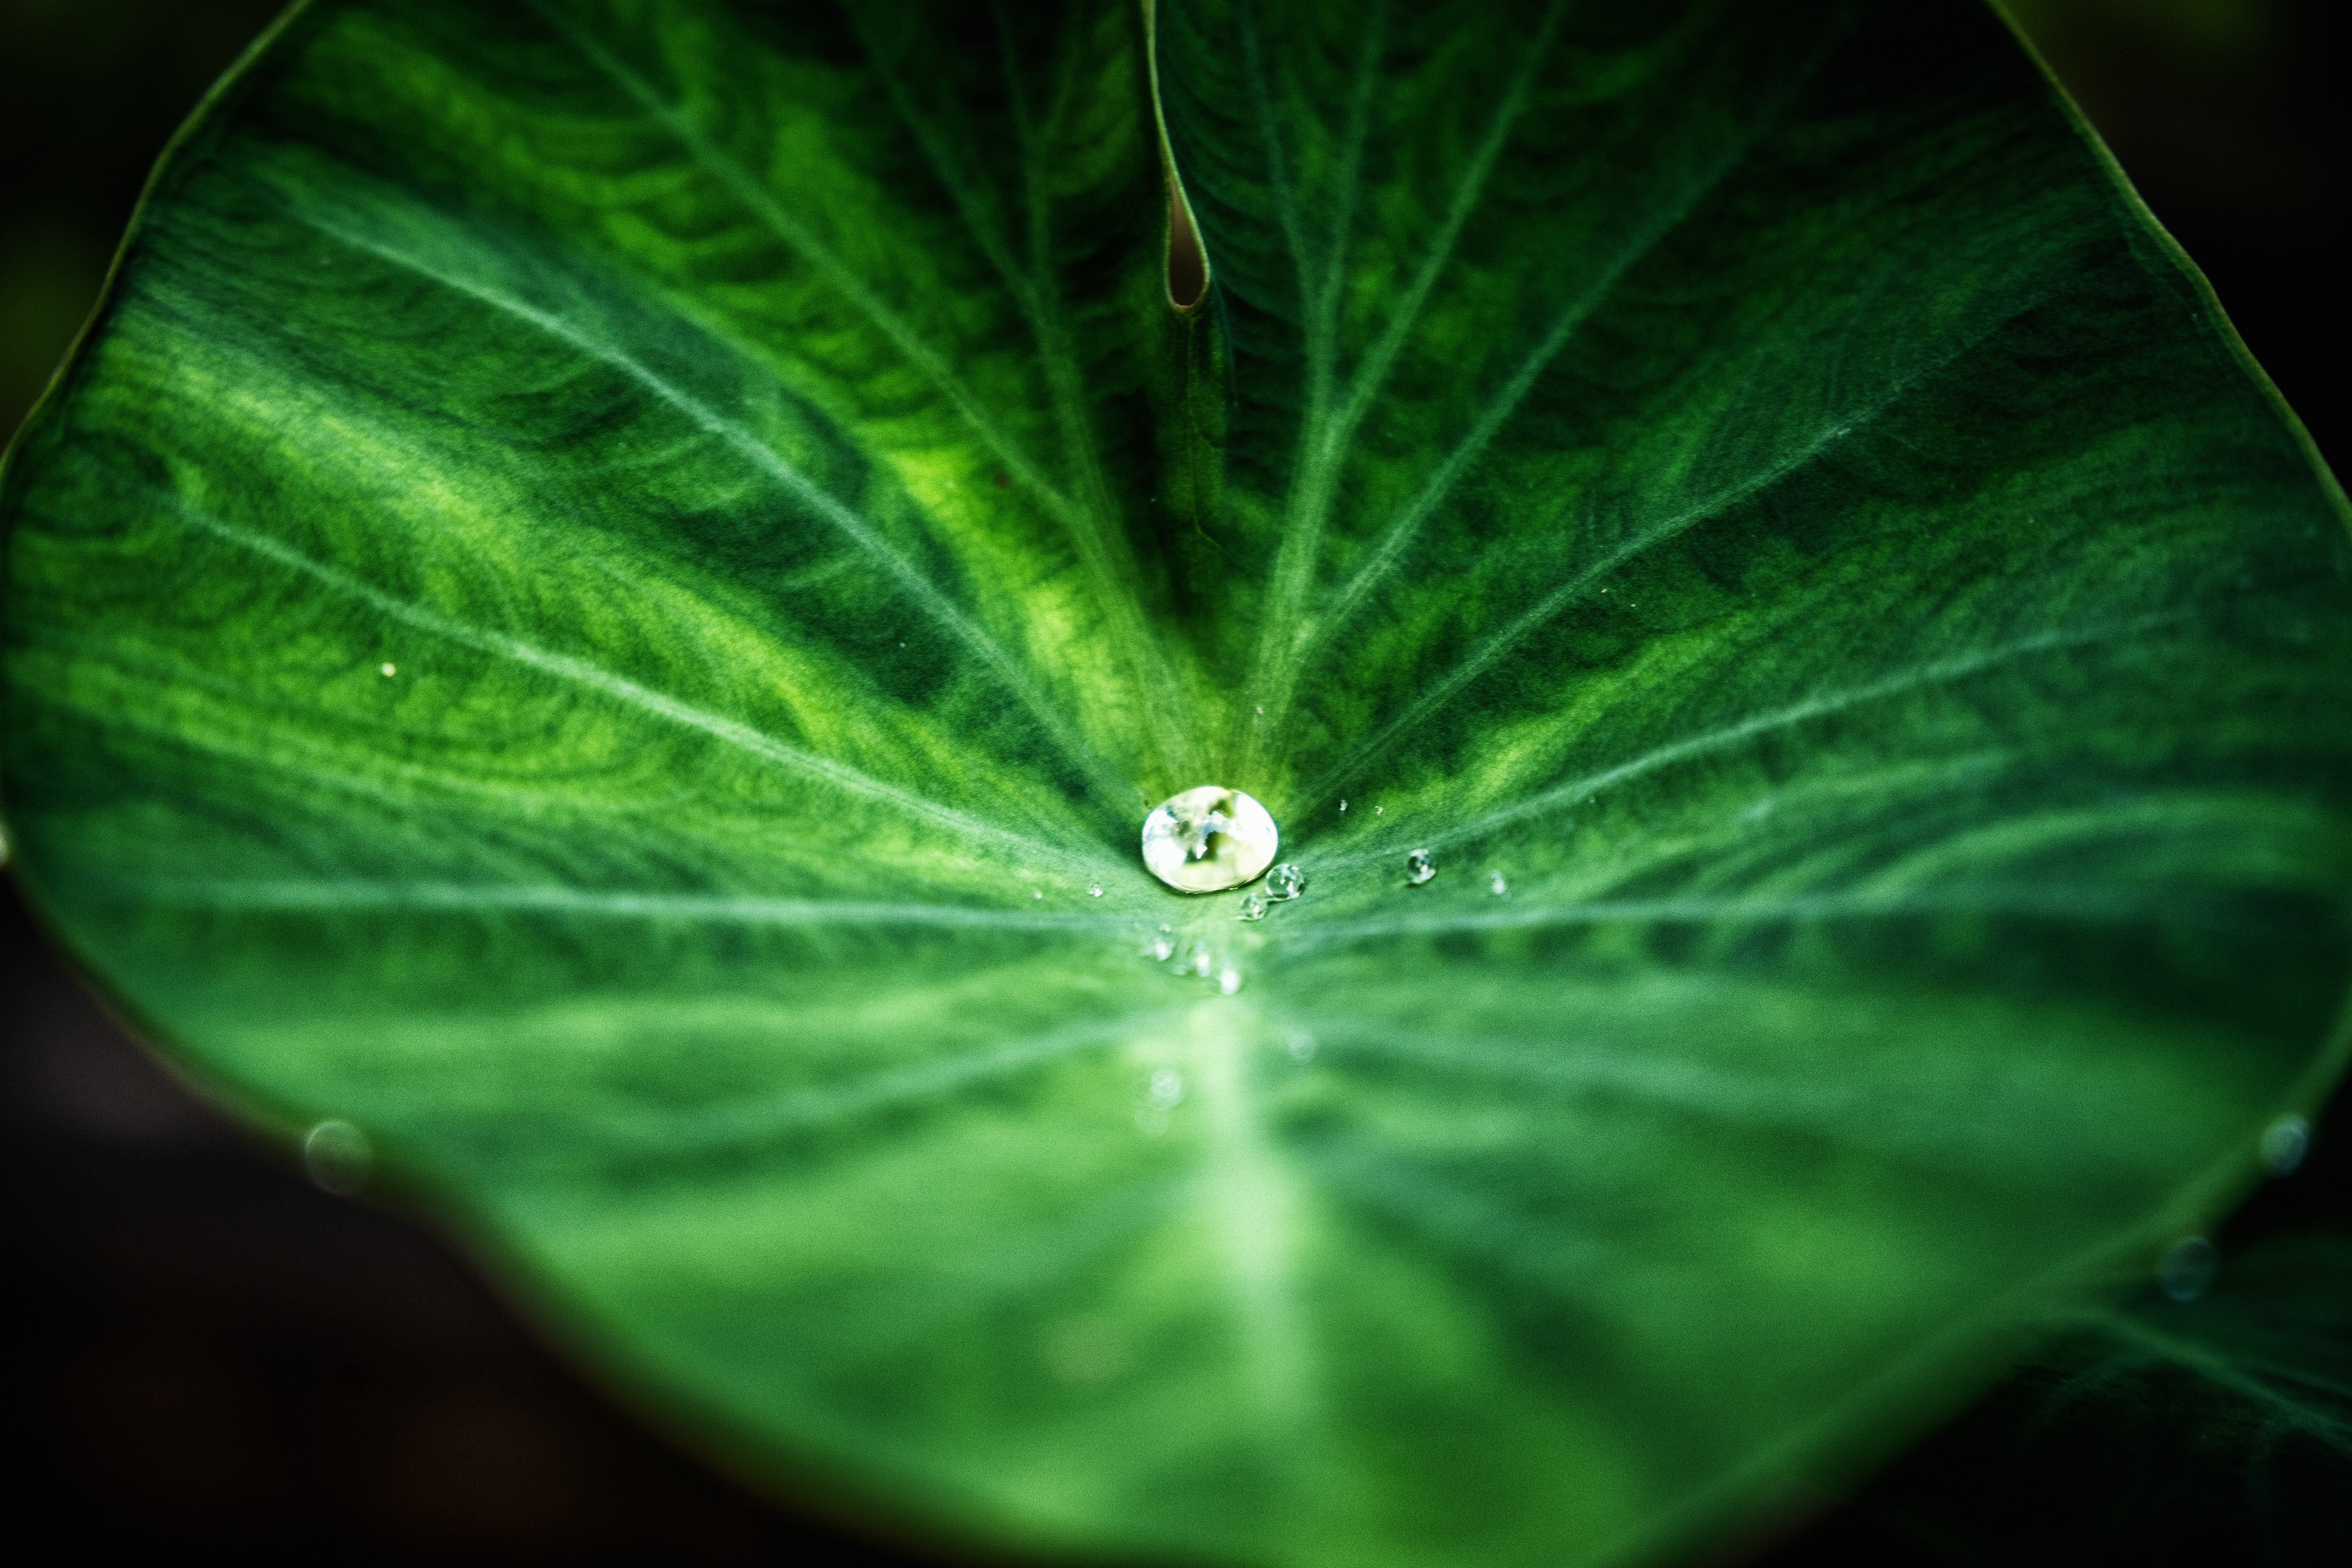
aquatic, background, beautiful, beauty, biology, bloom, blossom, bright, clean, closeup, colorful, conceptual, dew, drop, early, energetic, environment, exotic, exotic flower, flora, floral, fresh, freshness, garden, gardening, green, leaf, lotus flower, lotus leaf, lotus leaf flower, lotus leaves, macro, morning, natural, nature, organic, outdoor, plant, purity, rain drops, reflection, rolling, summer, surface, texture, tropical, water, water drop, water flower, botany, close up, terrestrial plant, macro photography, flower, organism, moisture, photography, black hair, plant stem, plant pathology, annual plant, symmetry